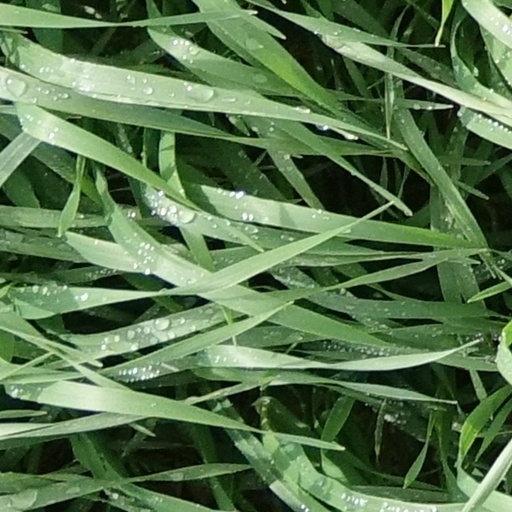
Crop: wheat